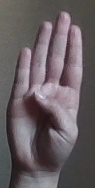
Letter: kaaf